The Wizard of the Nile

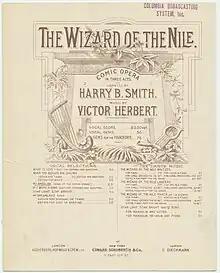
Sheet music cover

The Wizard of the Nile is a comic opera in three acts with music by composer Victor Herbert and a libretto by Harry B. Smith. This was Herbert's second comic opera after "Prince Ananias", and was his first real success.